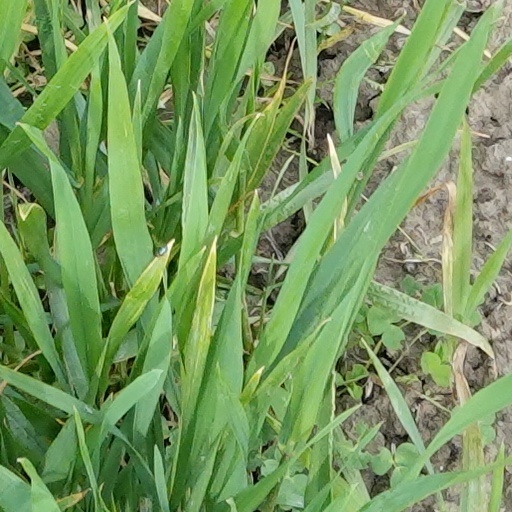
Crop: wheat